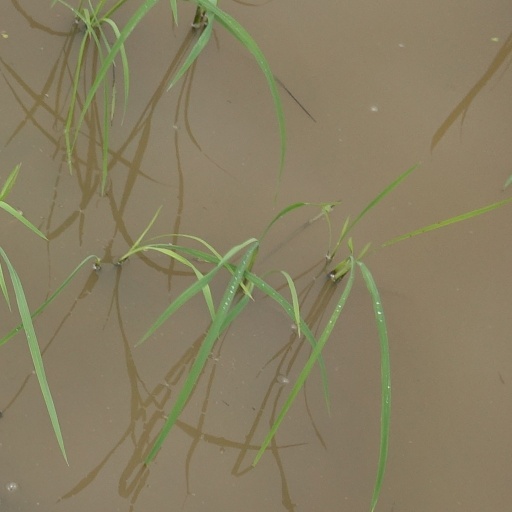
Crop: rice